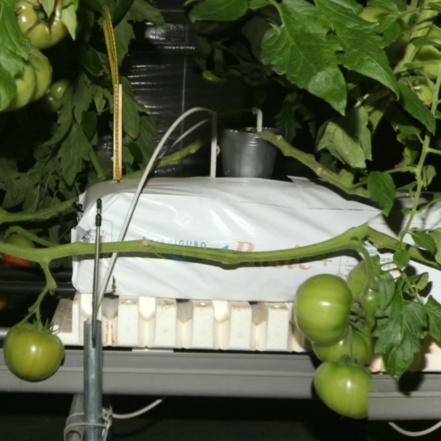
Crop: tomato